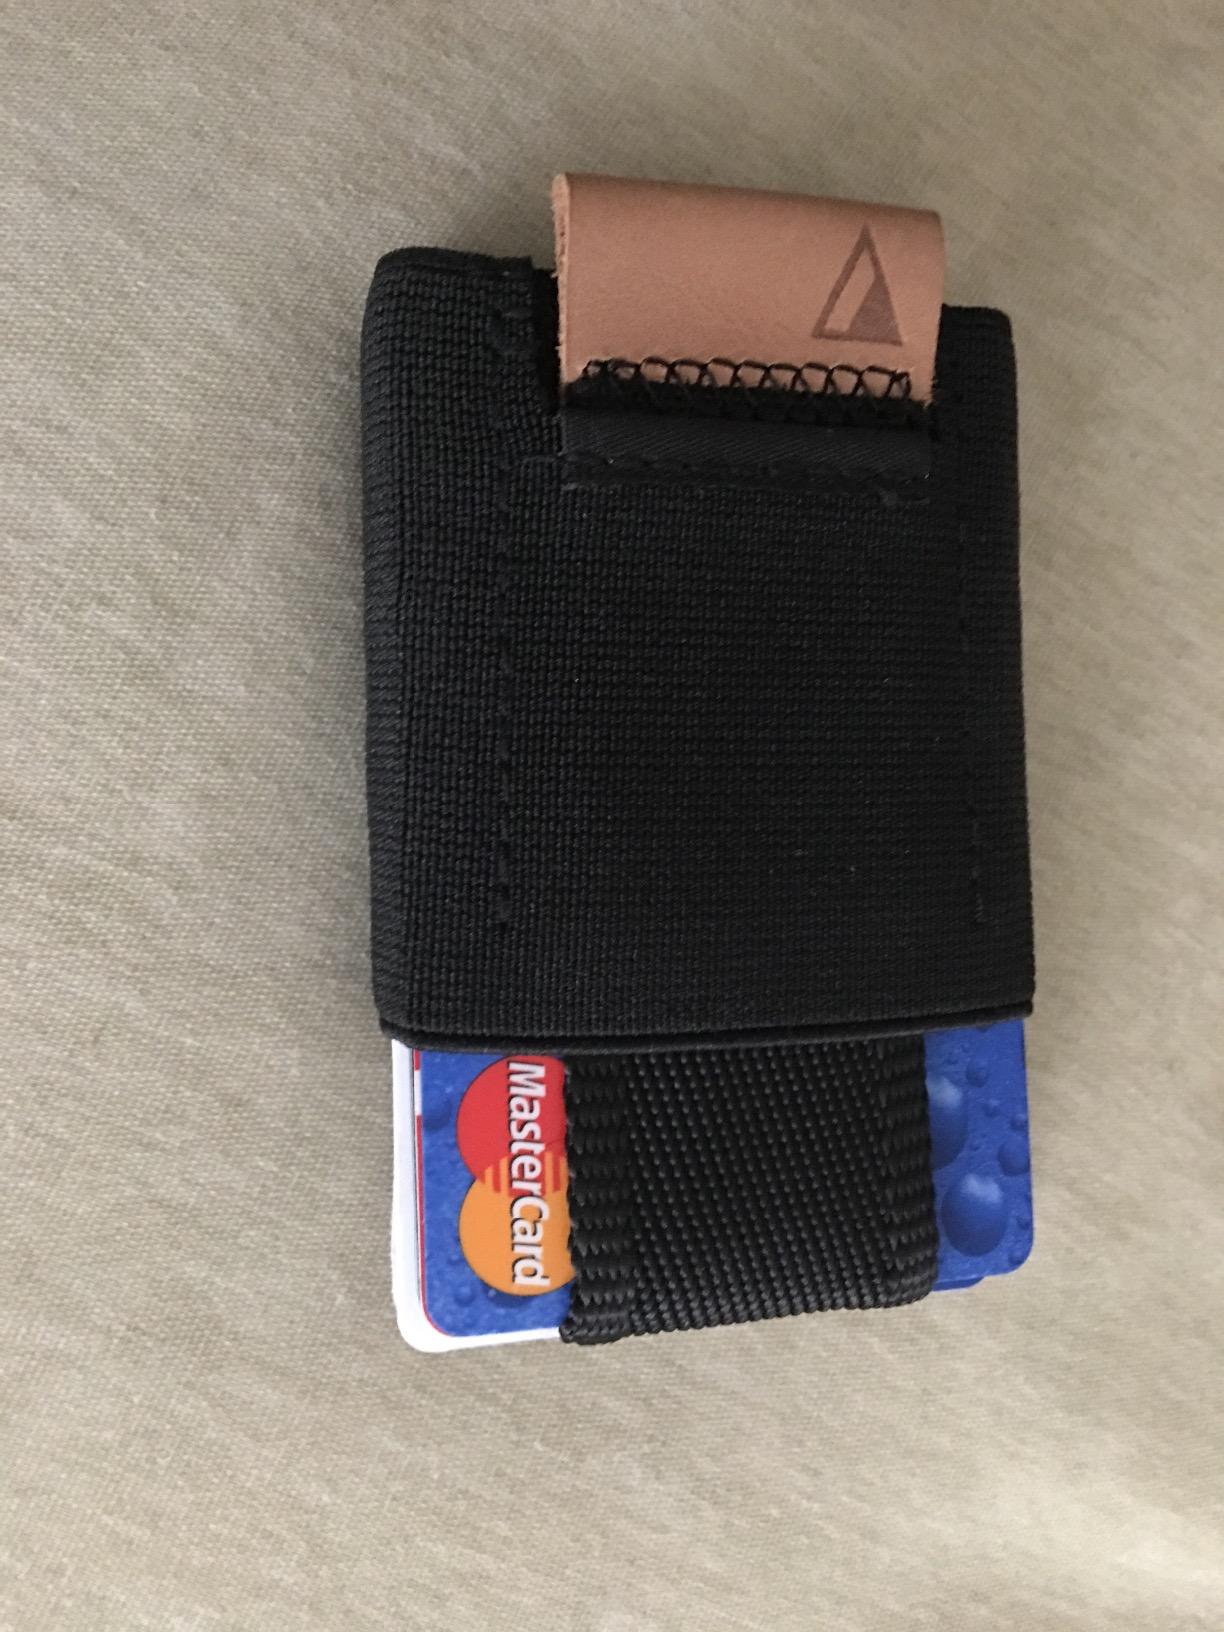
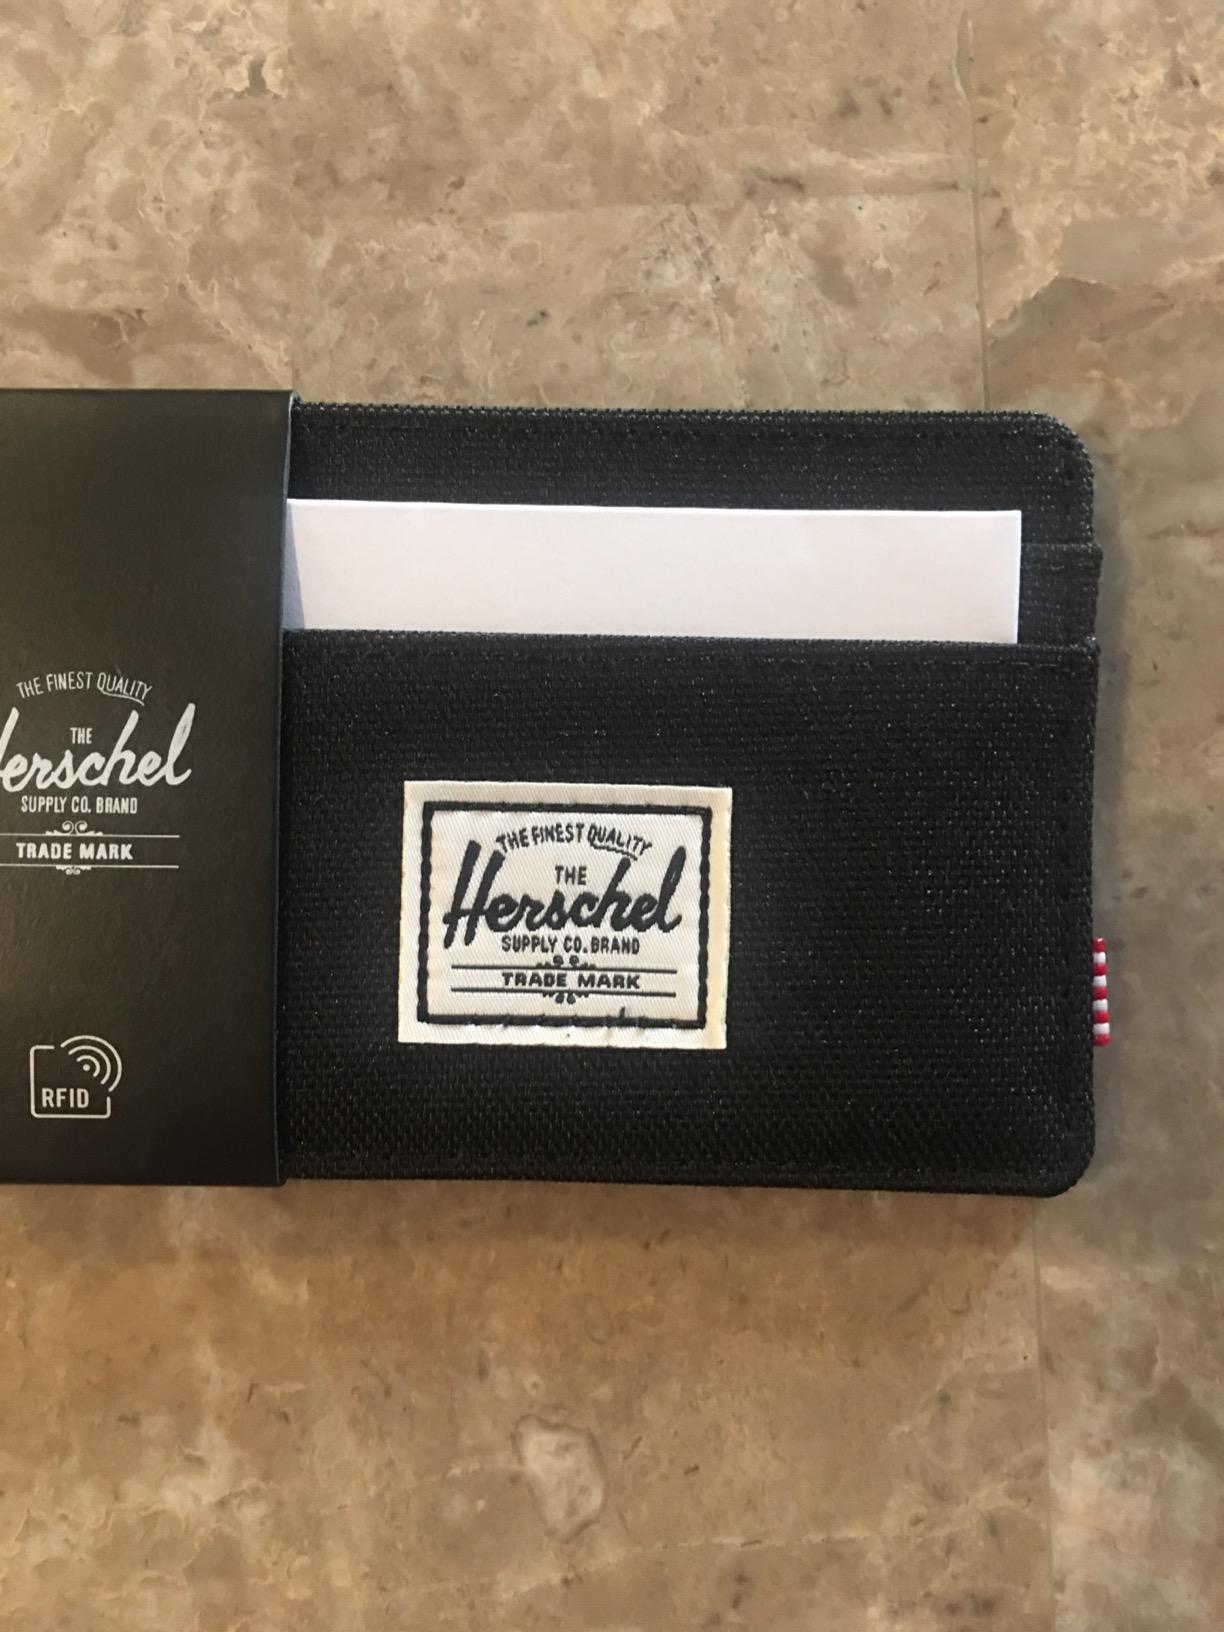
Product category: accessories_wallet
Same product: no